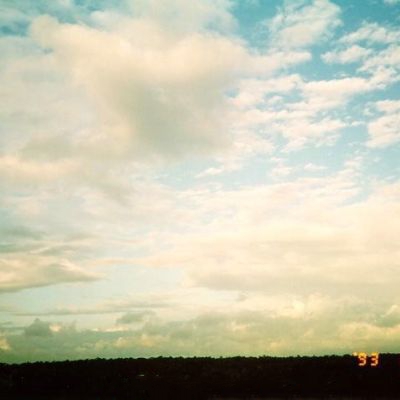
Cloud type: Stratocumulus (Sc)